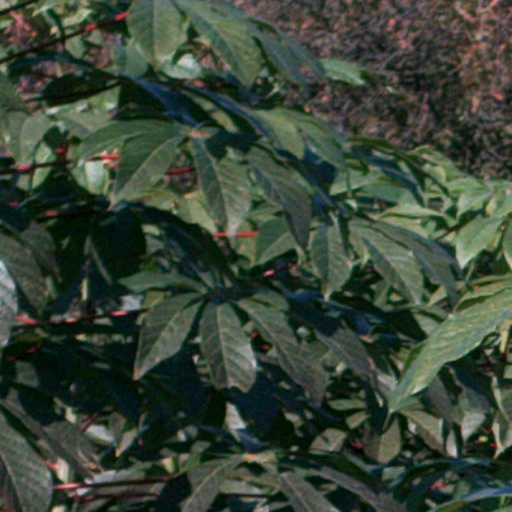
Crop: cassava